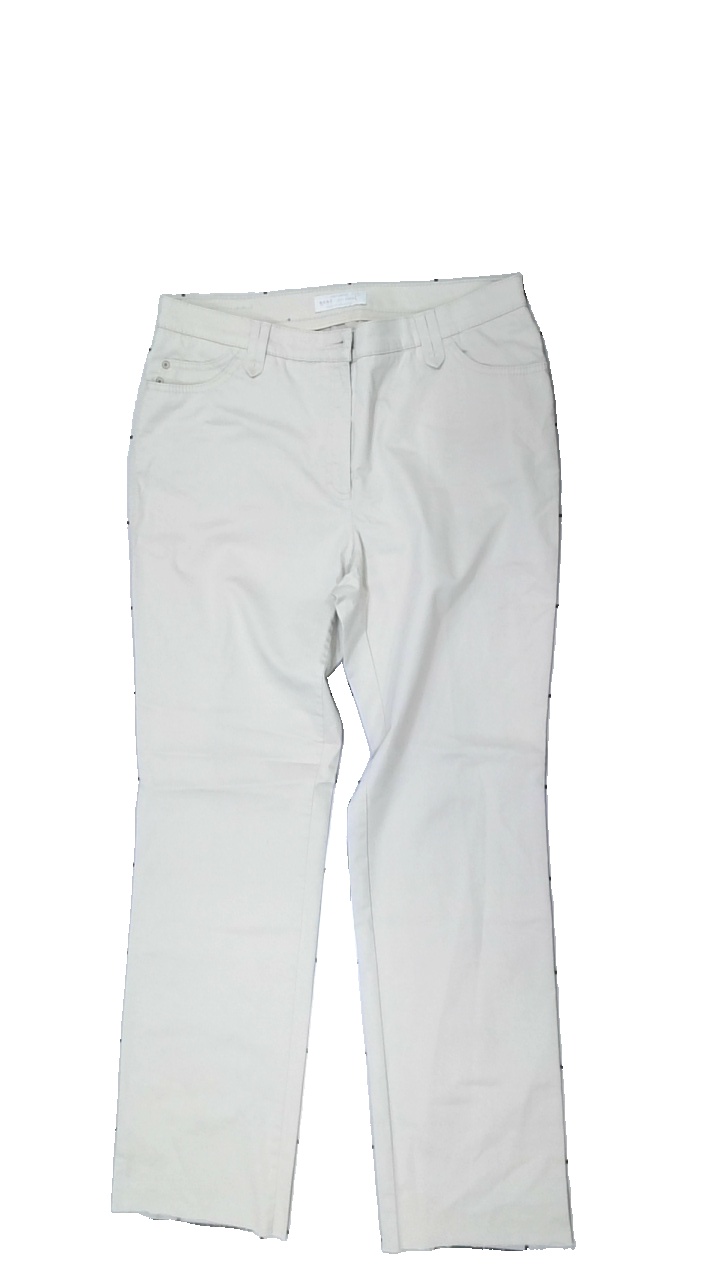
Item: Trousers (Ladies)
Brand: Brax
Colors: Beige
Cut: Regular
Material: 100% cotton
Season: All
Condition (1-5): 3
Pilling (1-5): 3
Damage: Cut bottoms
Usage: Recycle
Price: <50